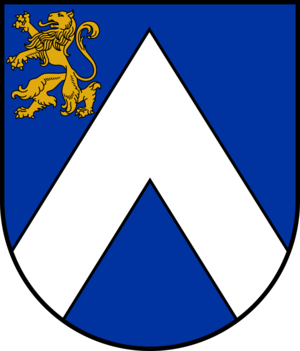
Bauska est un novads de Lettonie, situé dans la région de Zemgale. En 2009, sa population est de 27 052 habitants.